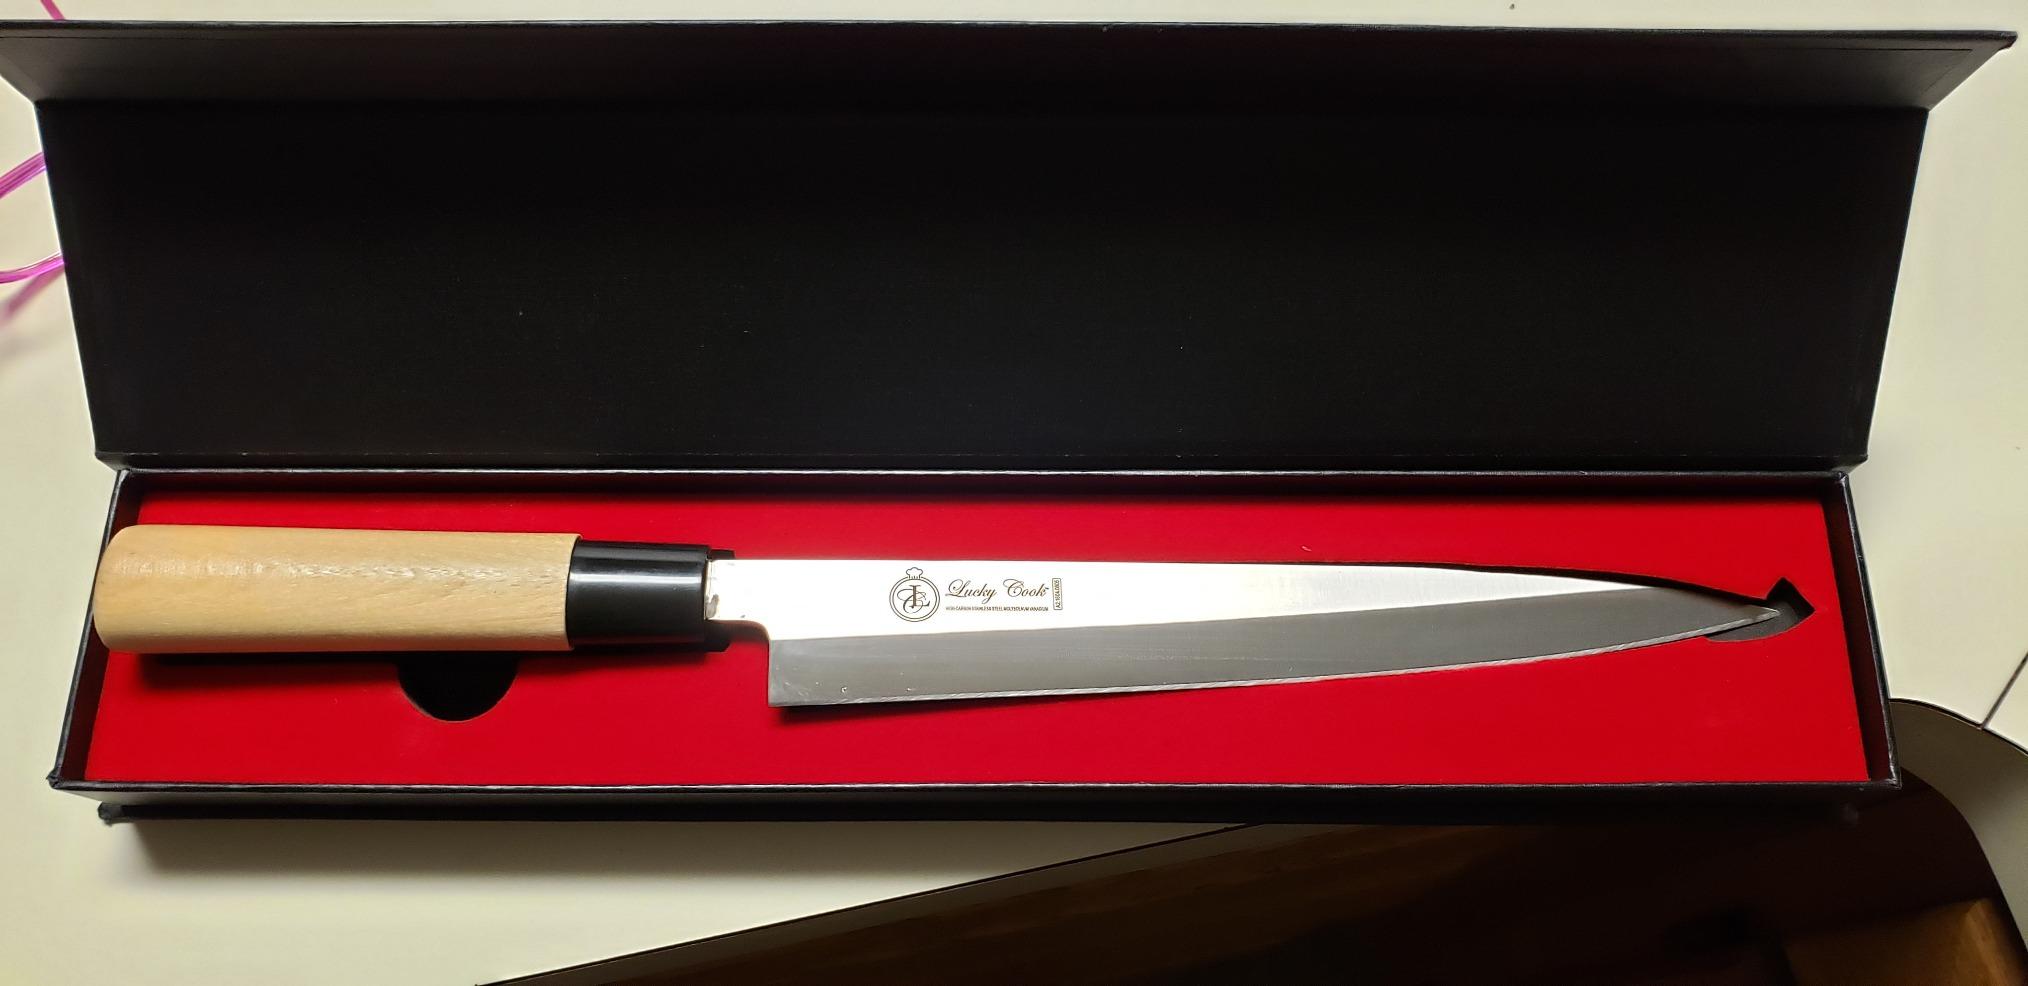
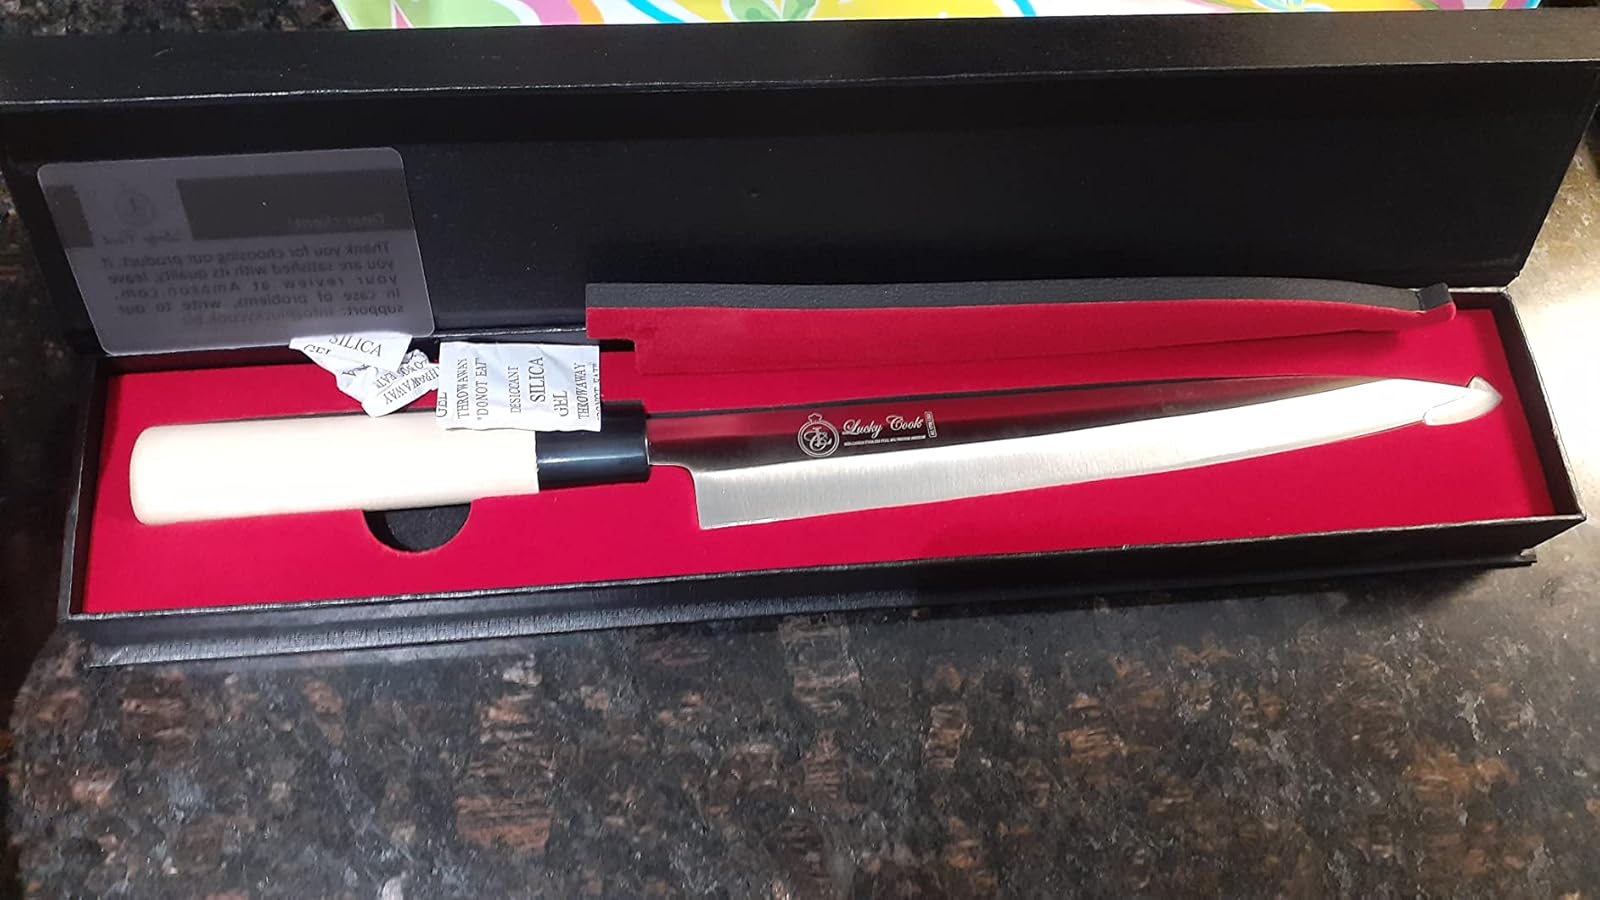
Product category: items_knife
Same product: yes